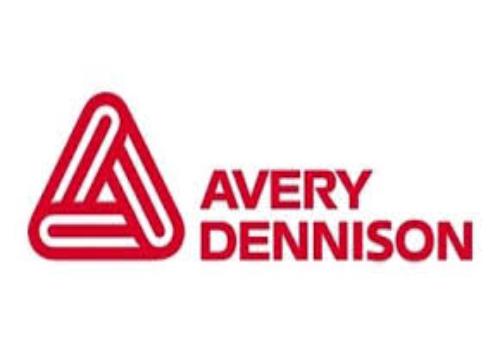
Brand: avery dennison-2
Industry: Others